Hunting bag

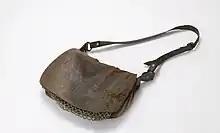
Hunting bag, from the Departmental Museums of Haute-Saône

Hunting bags are traditionally made of strong leather and worn over the shoulder on a wide strap. They are rectangular and contain compartments for small items, which are protected by the bag's lid, which is usually large. There are strings usually attached to it, (sometimes with rings in its end) to hang dead birds. For short-term hunts, the so-called "American hunting bags", which have a square-round-oblong shape, are the most convenient.